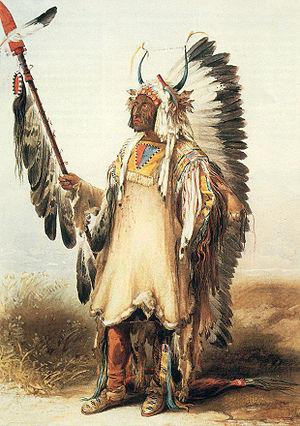
De nombreux peuples amérindiens ont utilisé des coiffes en plumes, notamment d'aigles, comme éléments décoratifs ou comme signe distinctif du rang social. Les plumes avaient en outre des vertus magico-médicales ce qui donnait à cette coiffure une importance accrue. Chaque tribu avait son propre modèle de coiffure avec sa propre méthode pour les confectionner. Elles pouvaient leur attribuer un rôle culturel différent.